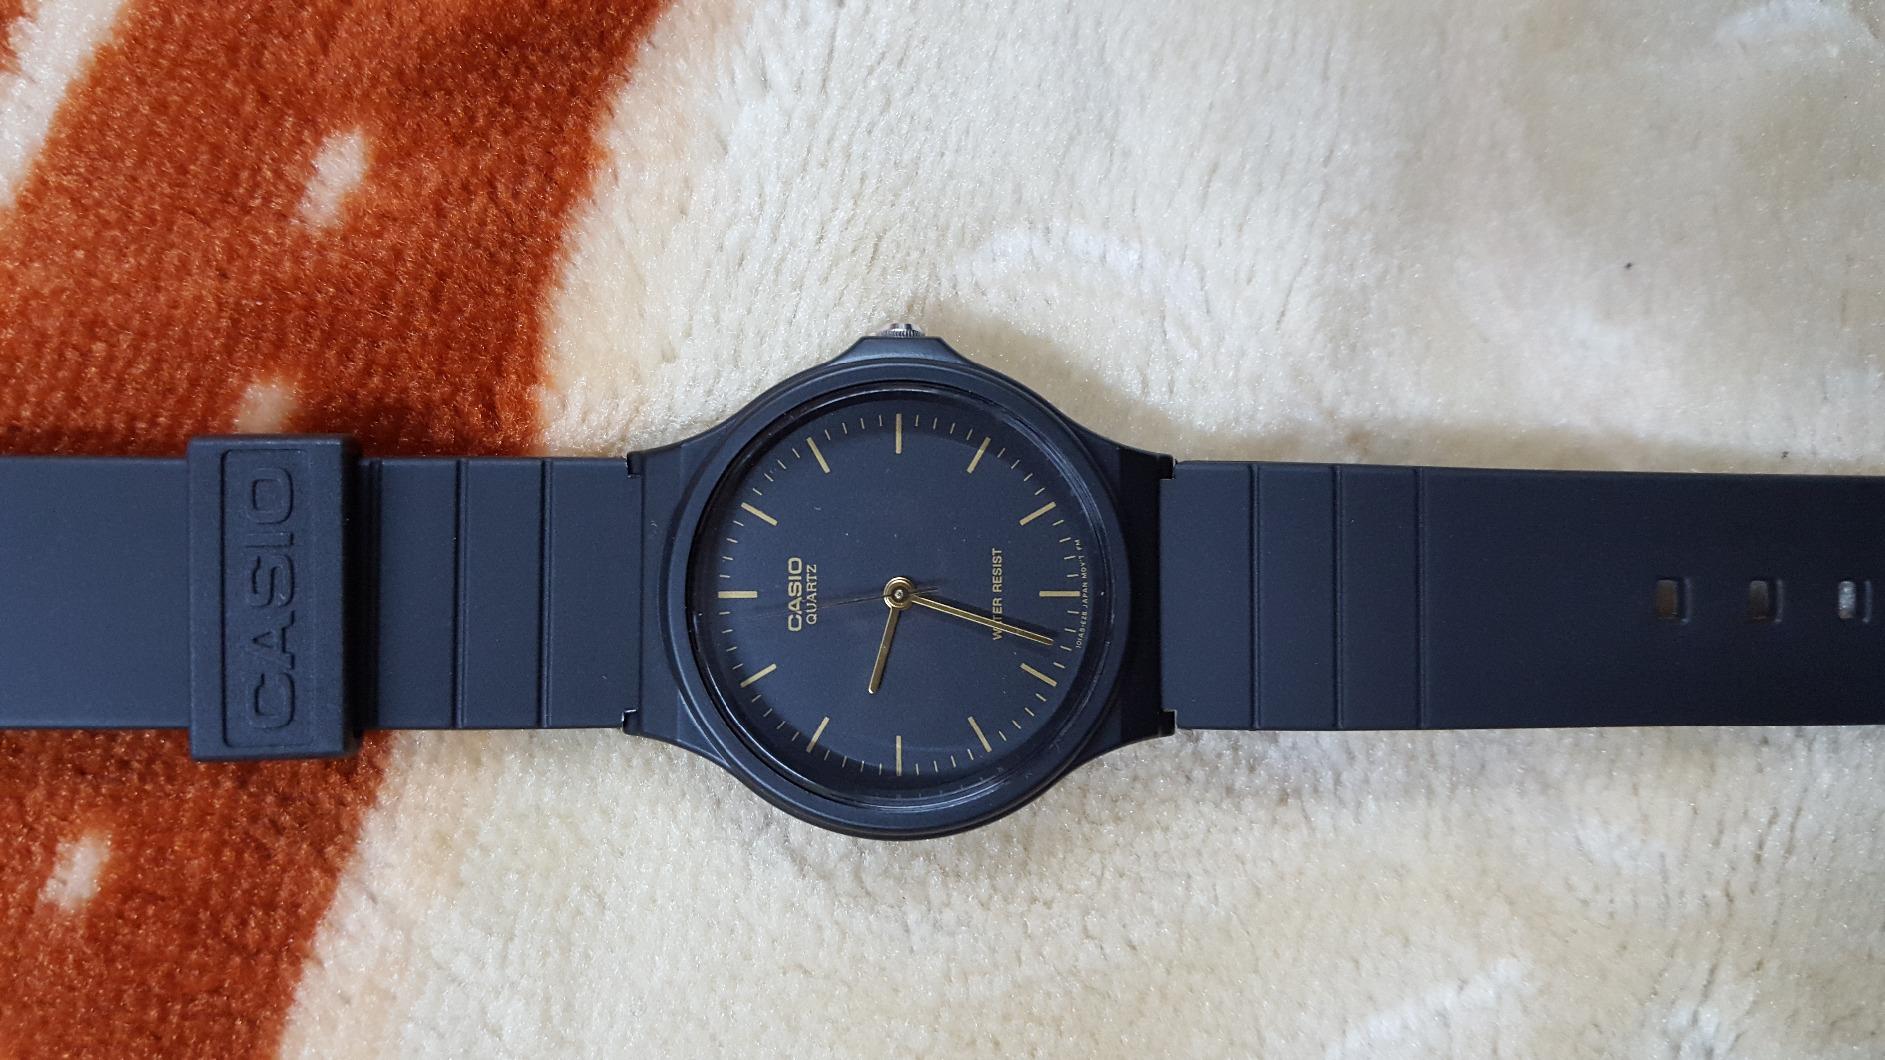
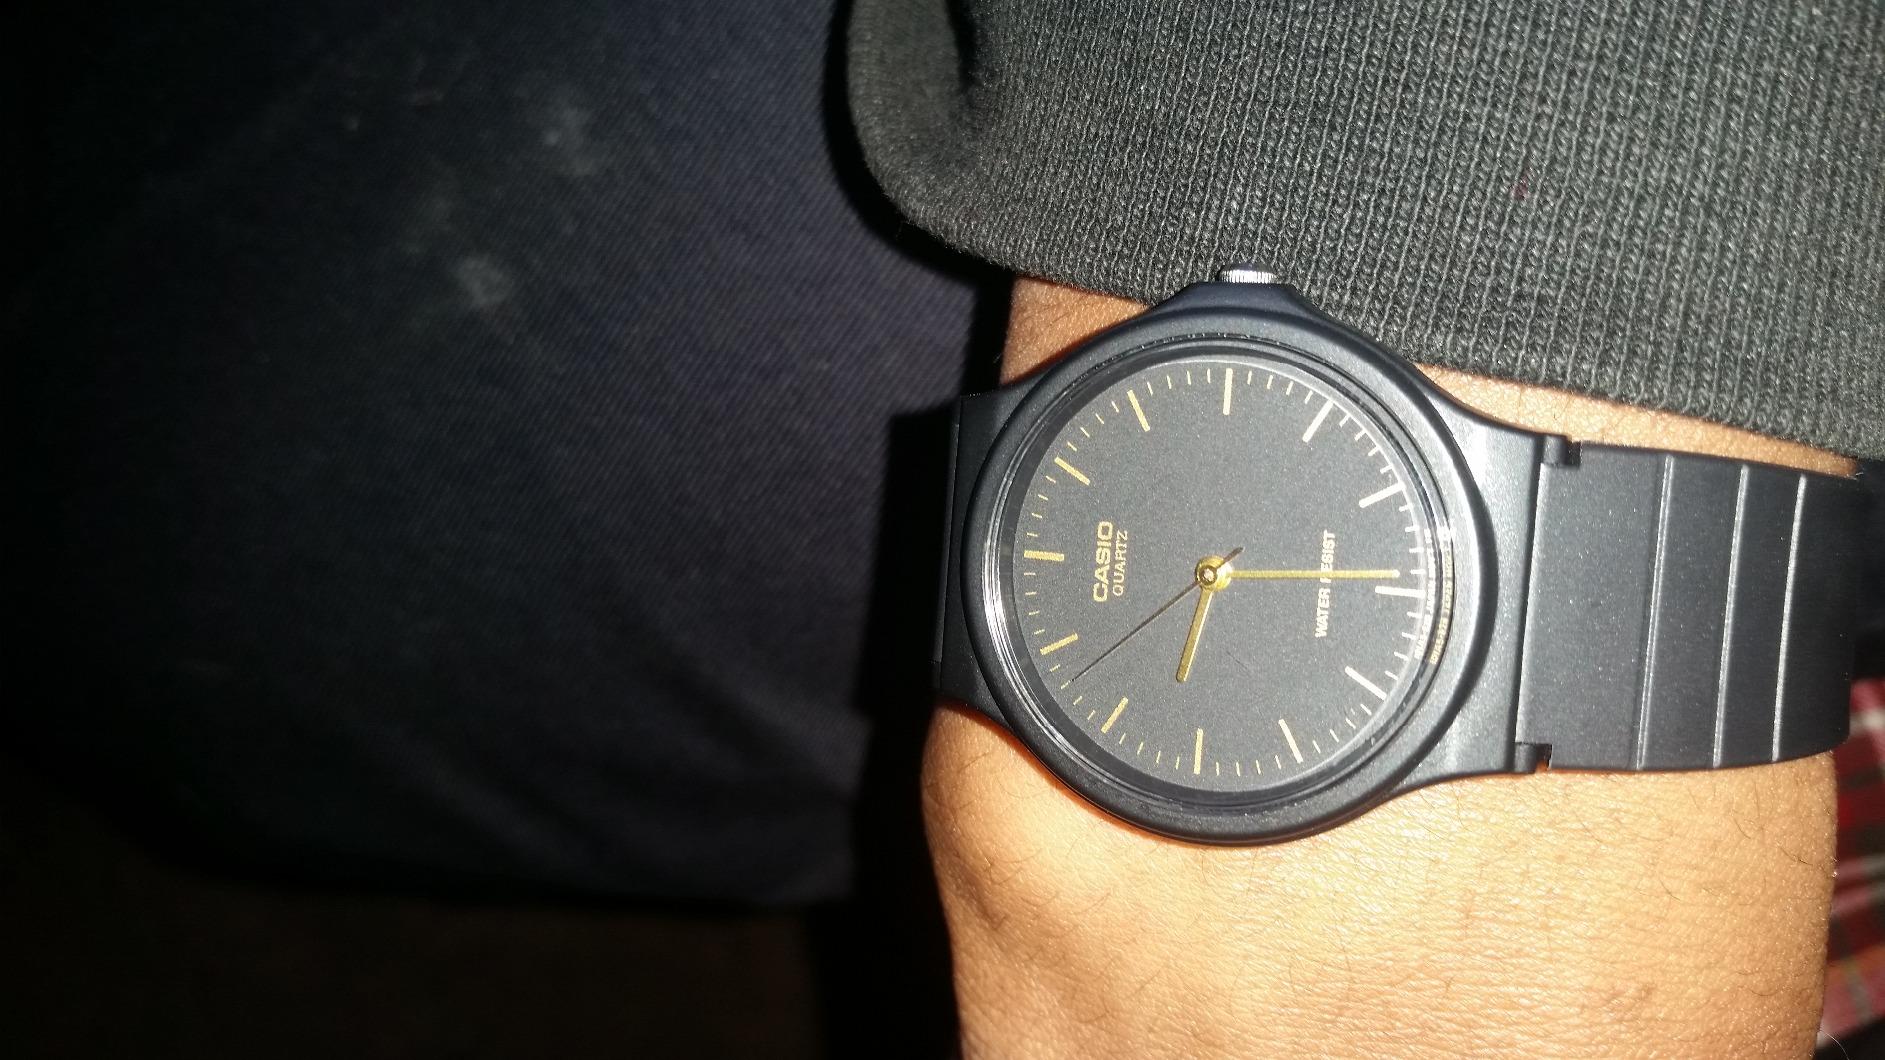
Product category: accessories_watch
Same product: yes